Tropical Depression Fourteen (1987)

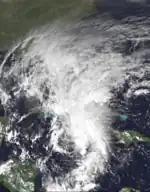
Tropical Depression Fourteen over Cuba

Tropical Depression Fourteen was the last tropical depression of the 1987 Atlantic hurricane season and was the third most destructive storm of the year. The depression formed on October 31, 1987, in the Caribbean Sea, heading along a northward path into the southern Gulf of Mexico and into Florida until the system was absorbed on November 4. The path and damage from the depression followed a similar path to Hurricane Floyd earlier in October. The depression peaked in intensity with wind speeds of on November 1 with a minimal barometric pressure reading of . However, certain barometric readings have considered that the depression may have become a tropical storm.